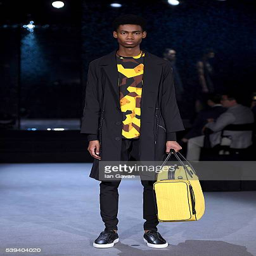
a model walks the runway for the x ss17 show